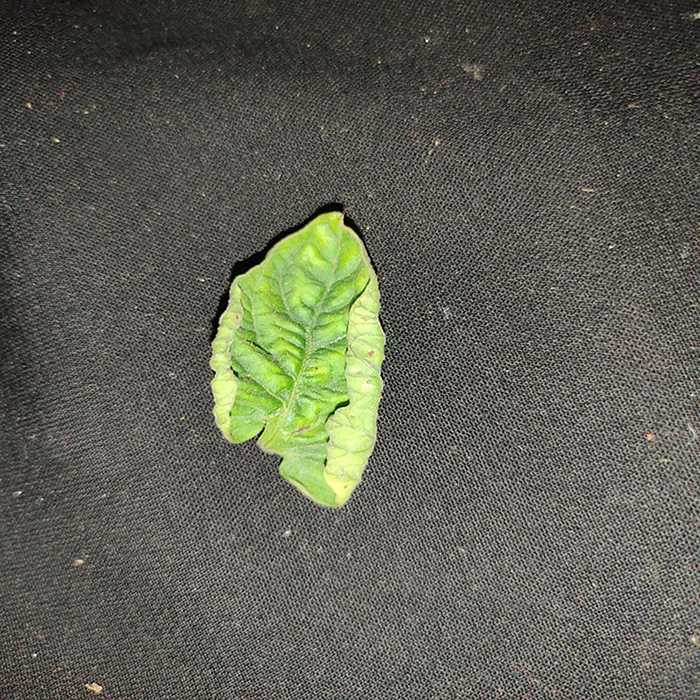
Plant: Tomato
Label: Tomato leaf curl virus